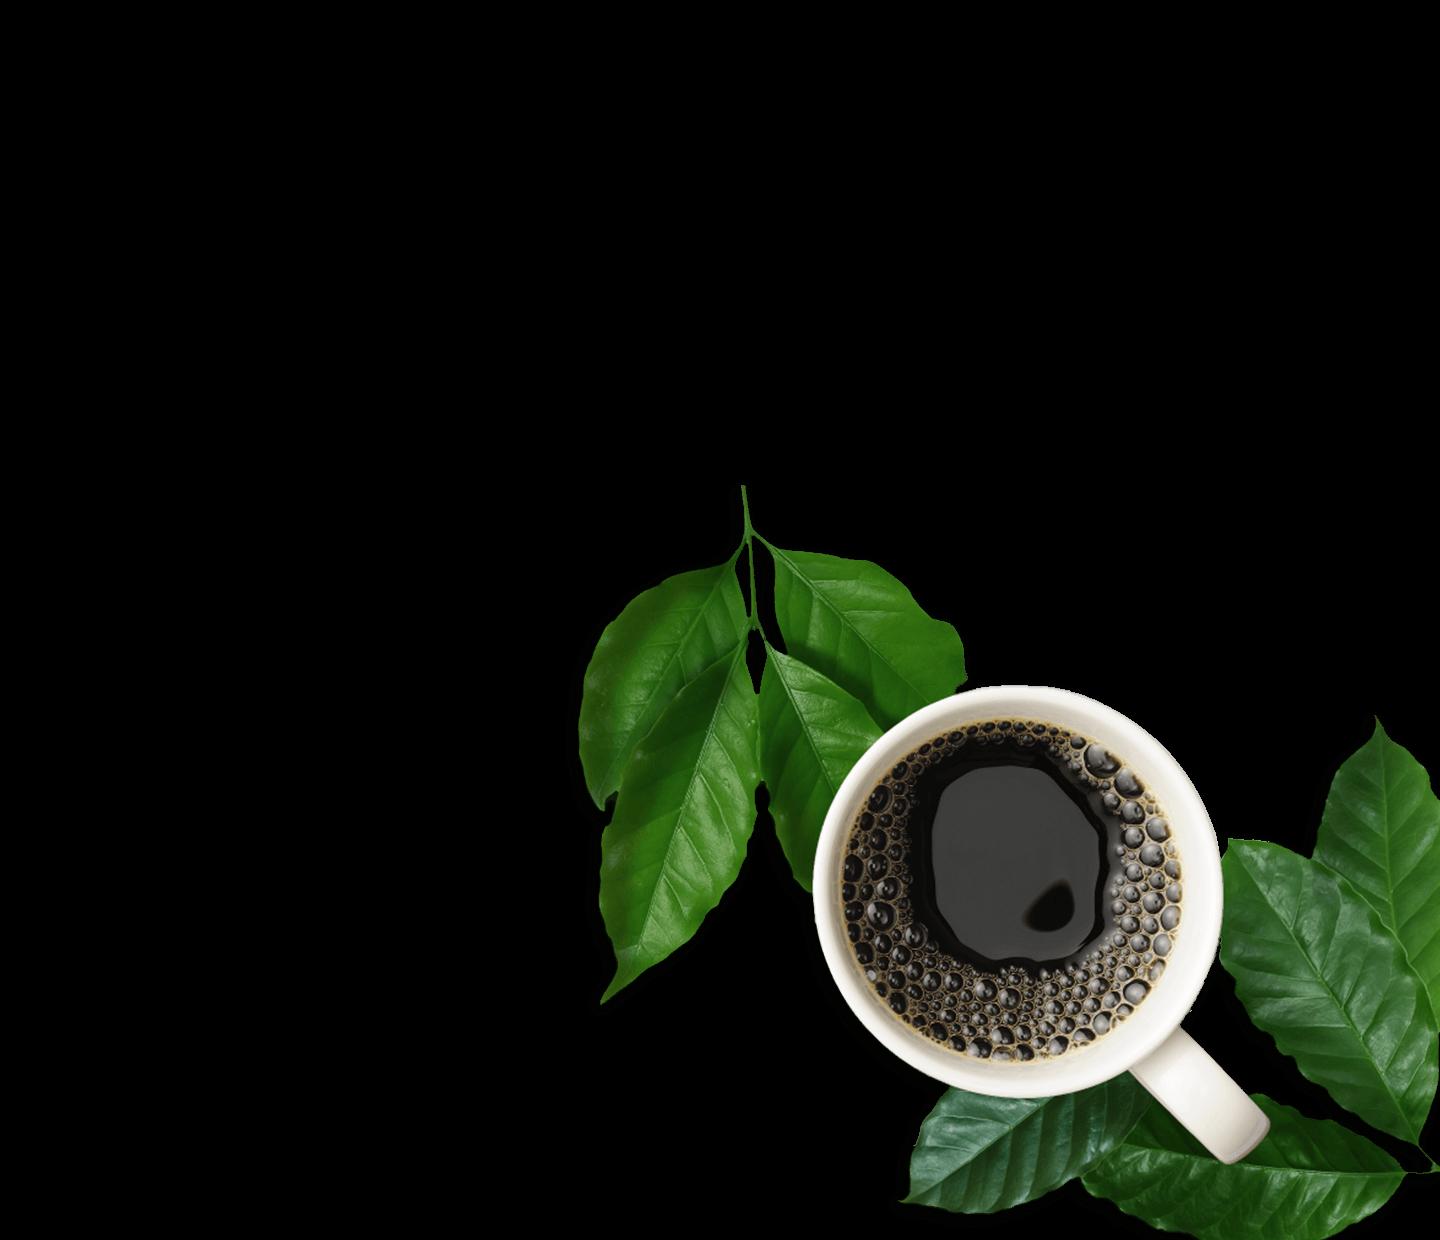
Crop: unknown
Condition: coffee